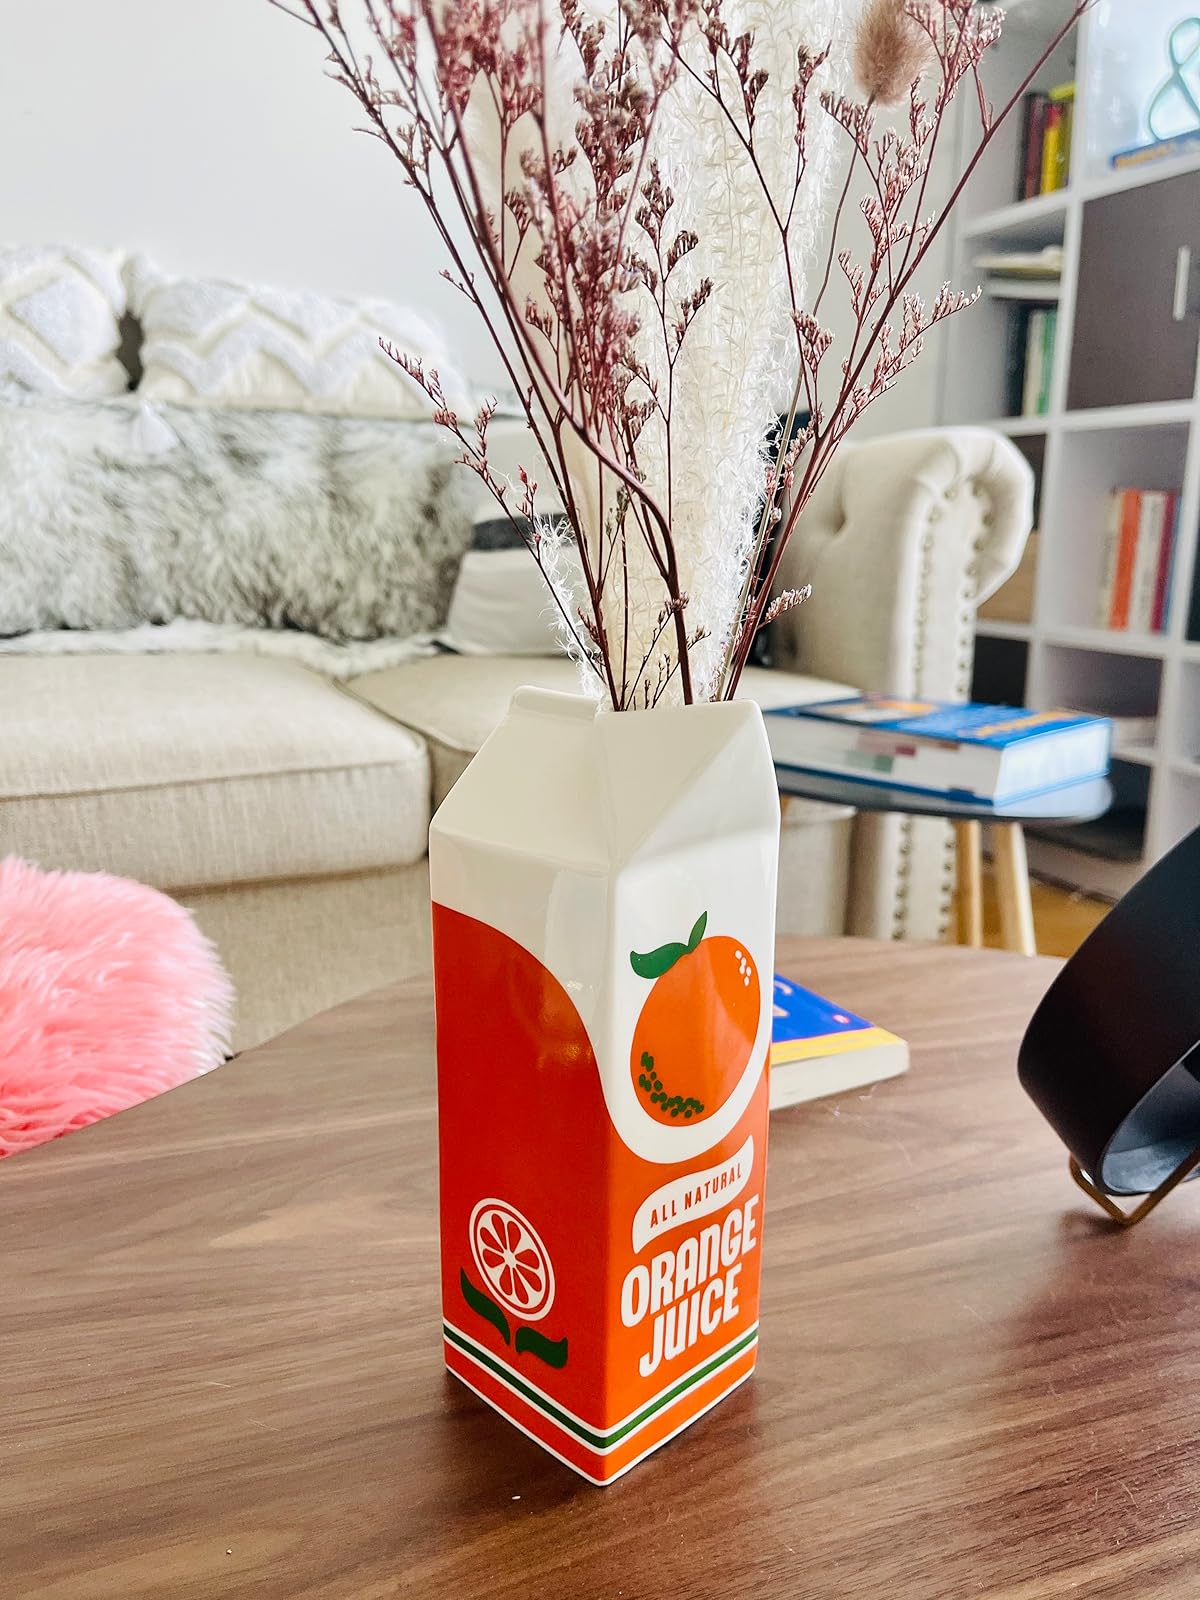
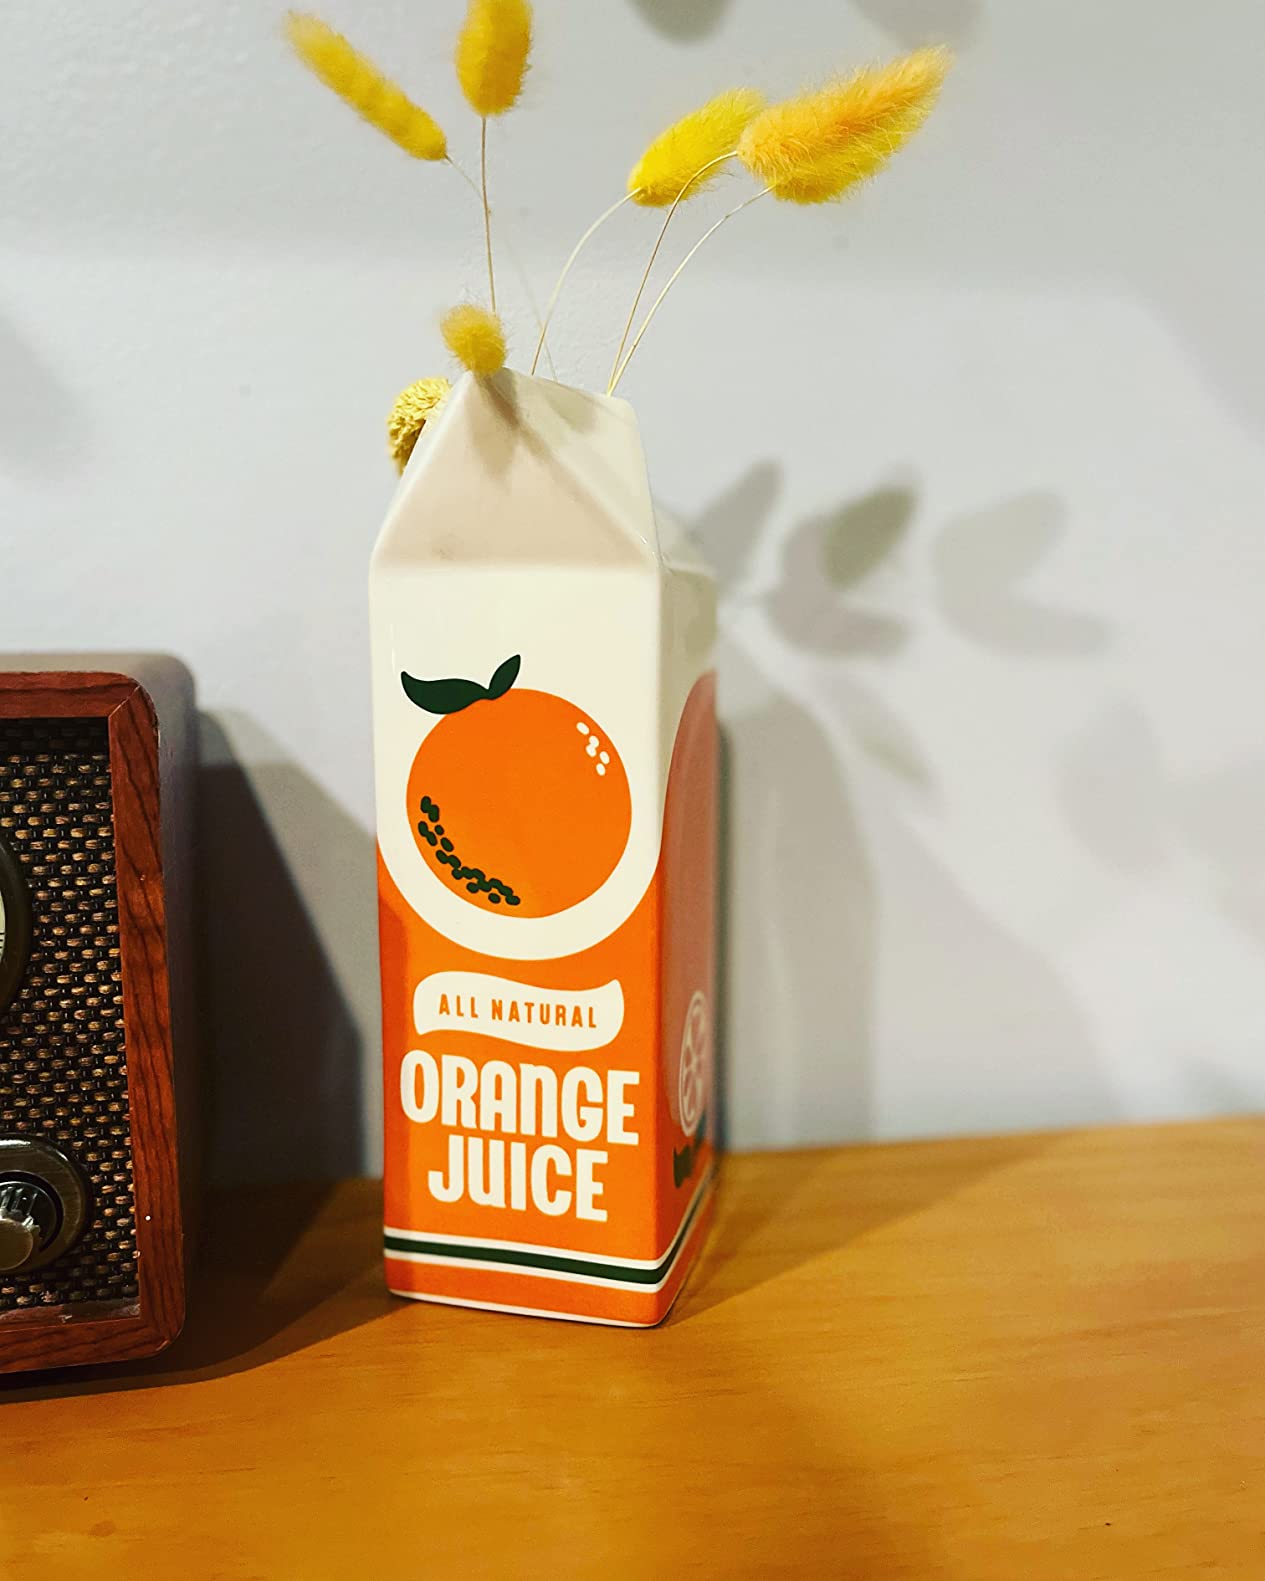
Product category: vase
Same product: yes